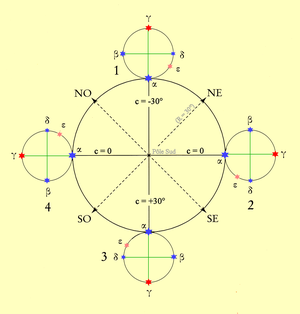
Régiment de la Croix du Sud
L’astrolabe nautique est un ancien instrument de navigation servant principalement à faire le point, soit déterminer la latitude.